Industry of Croatia

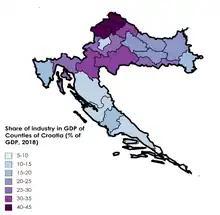
Share of industry in GDP of Counties of Croatia (% of GDP, 2018)

Croatian industry's share of 21.2% of the country's 2015 GDP makes it the second largest sector of the economy after services. Its expected growth is based on larger consumption and foreign investments. Some of the significant investment projects into the energy and environmental protection sector have already been finalized lately.